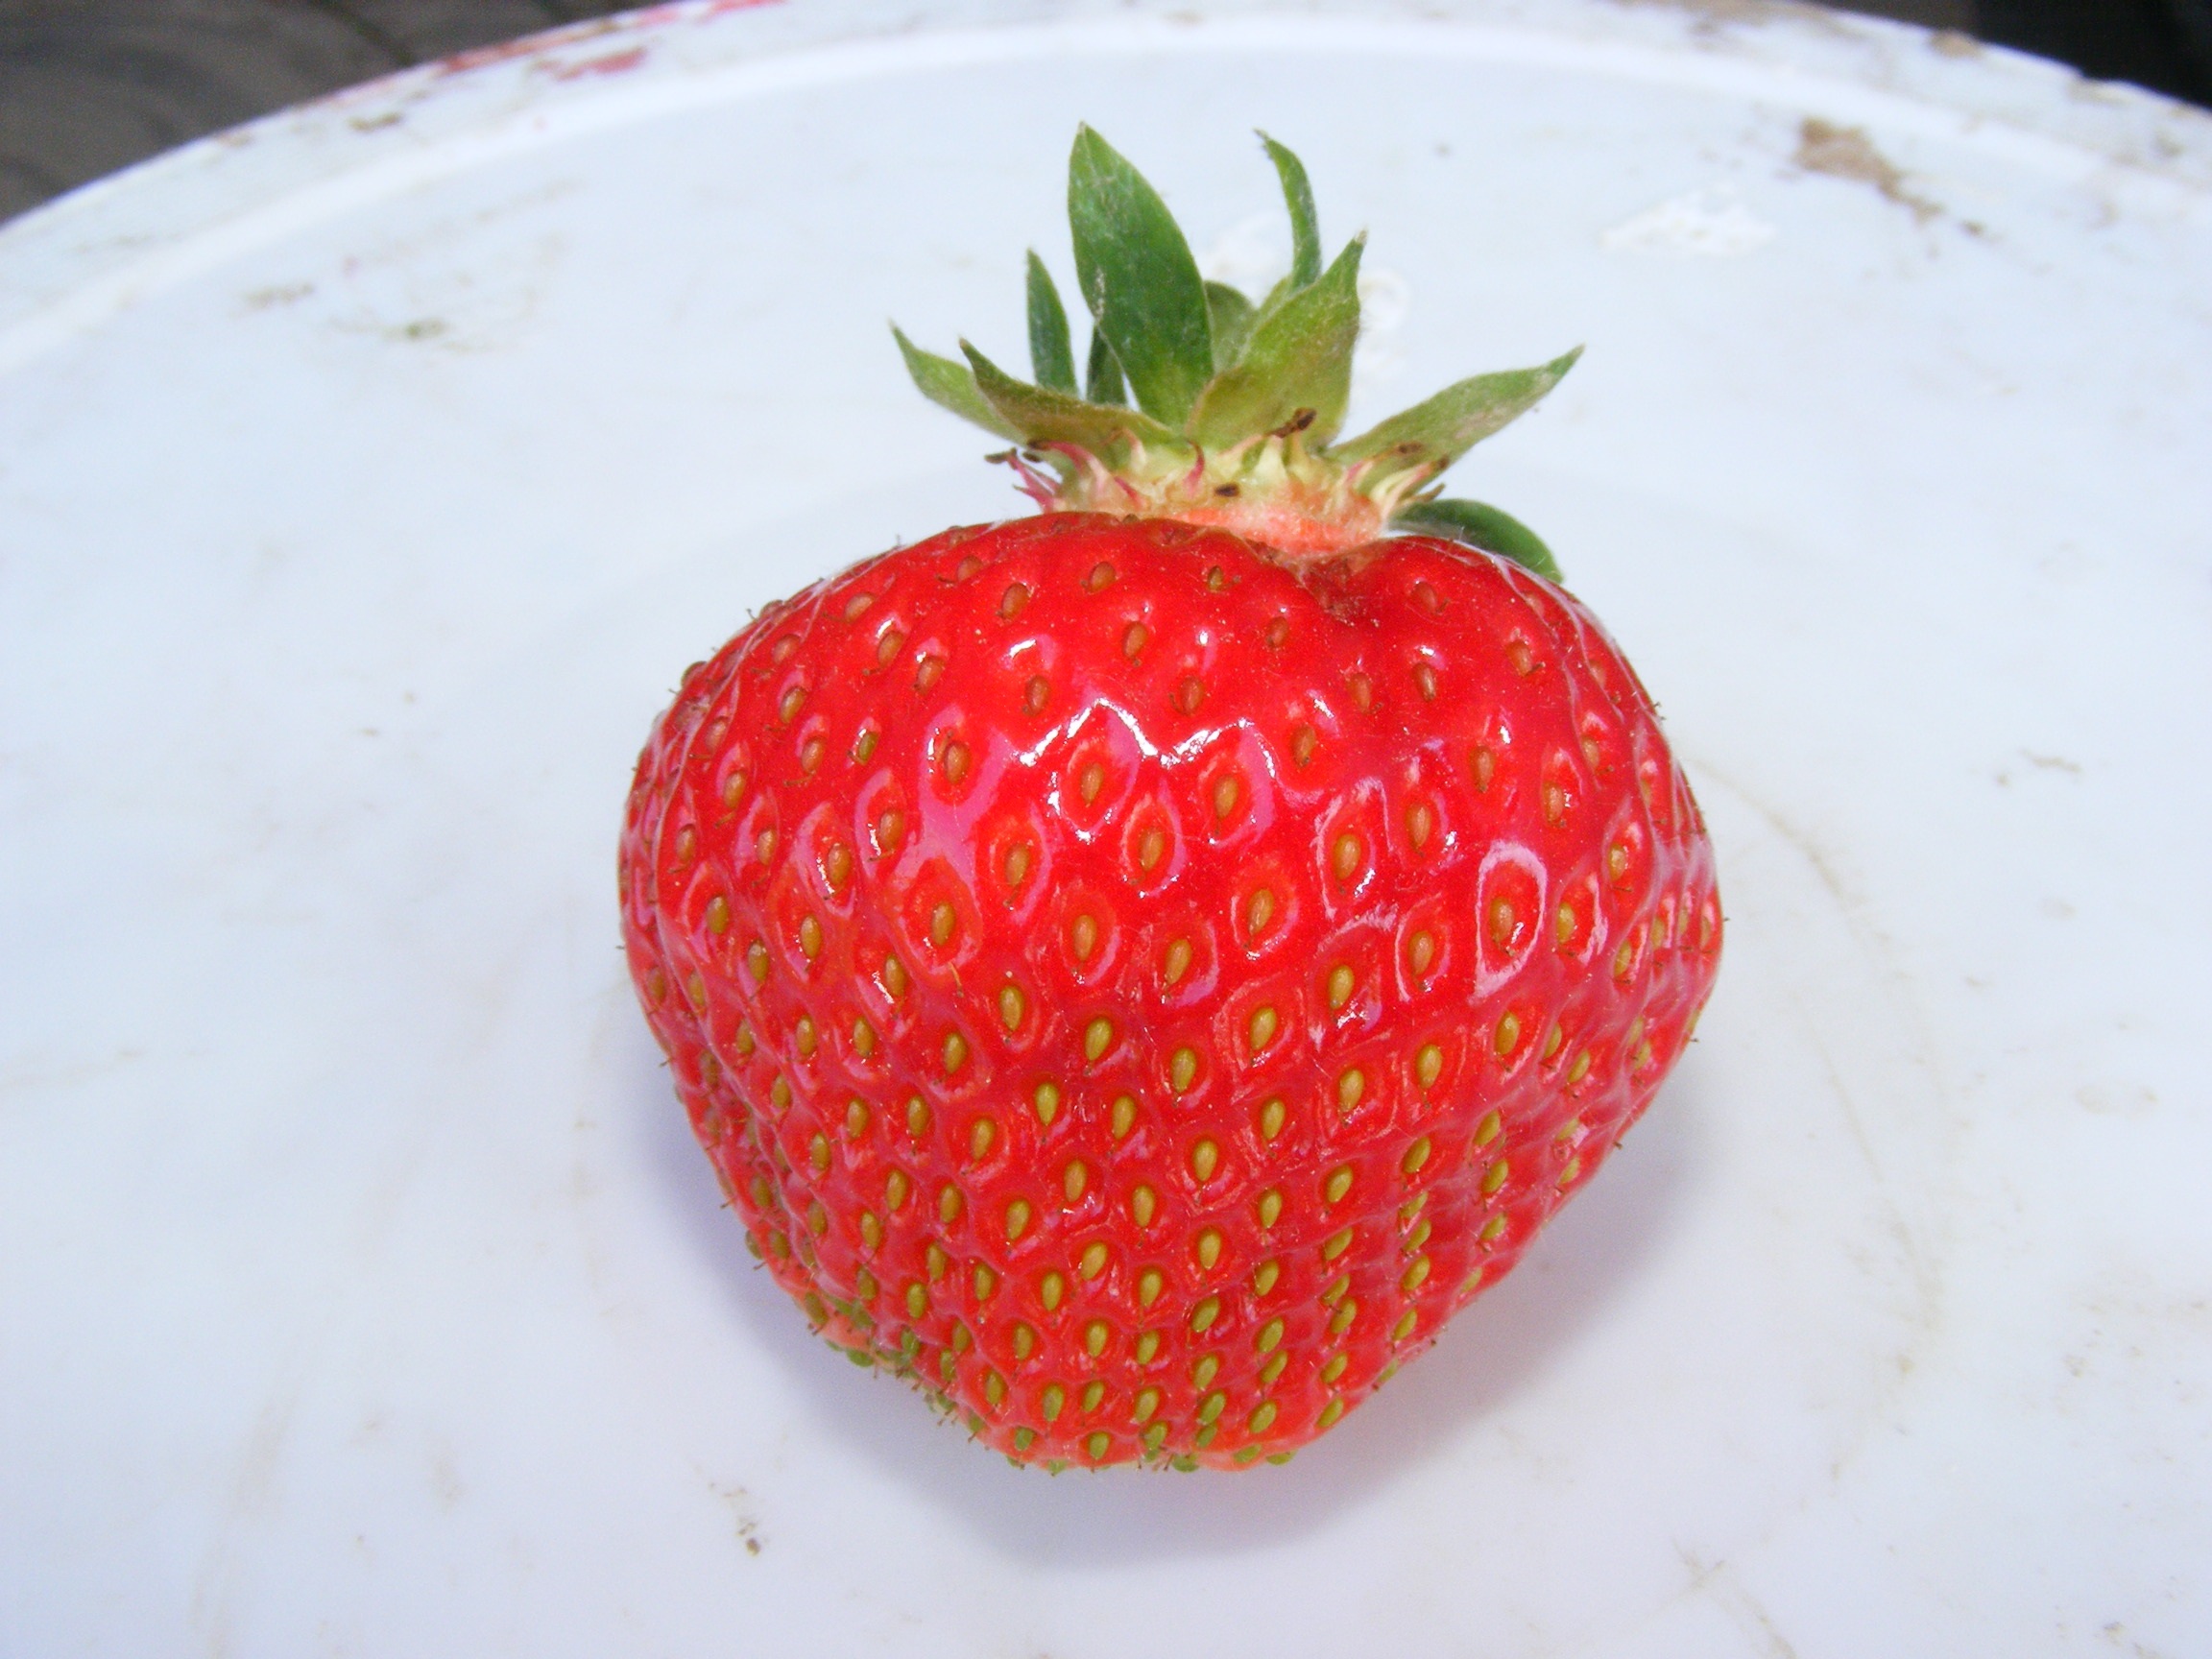
nature, plant, fruit, sweet, summer, food, red, produce, strawberry, eating, strawberries, a single piece of fruit